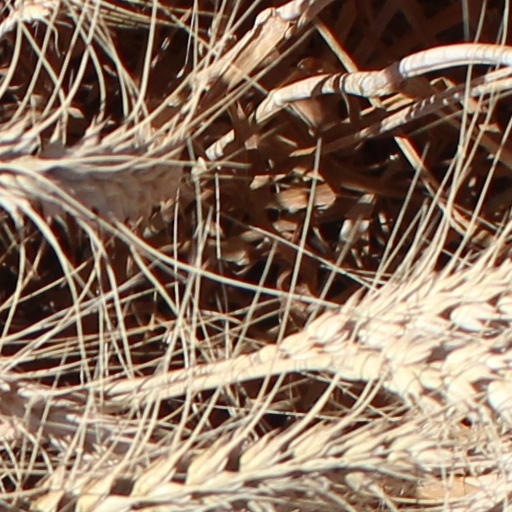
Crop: wheat